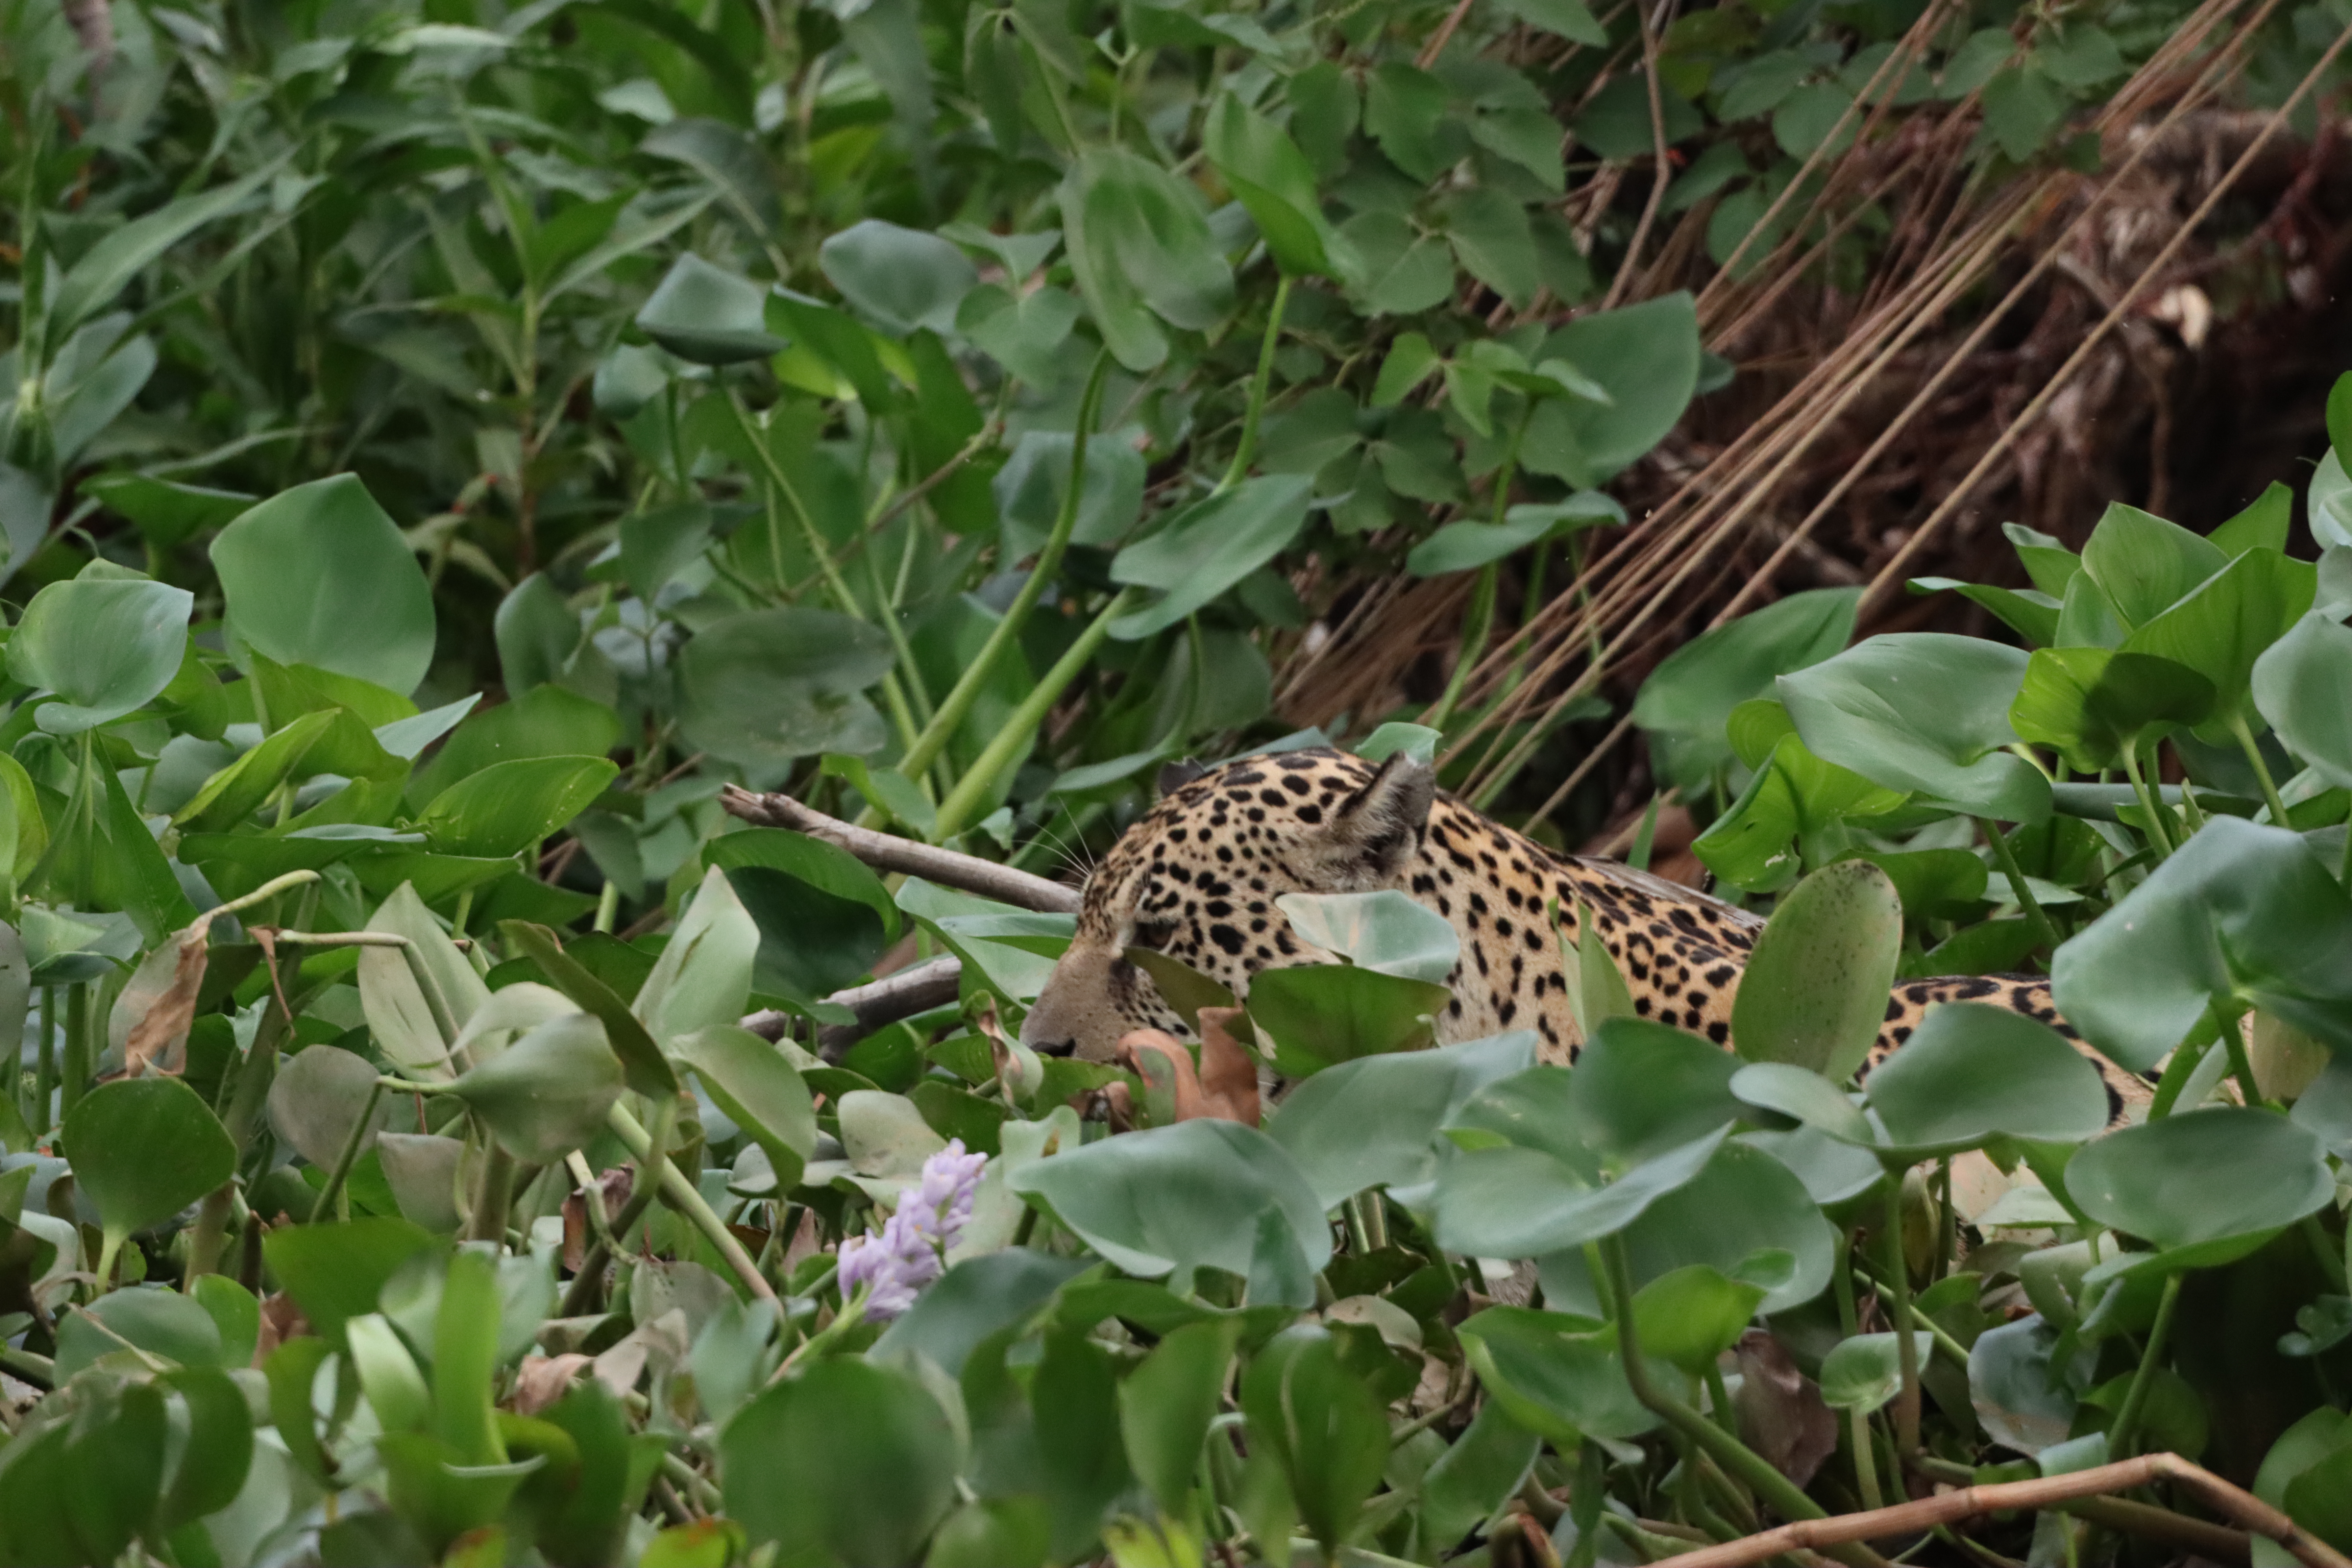
Jaguar: Marcela